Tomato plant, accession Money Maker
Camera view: vertical (180 deg); turntable rotation: 210 degrees
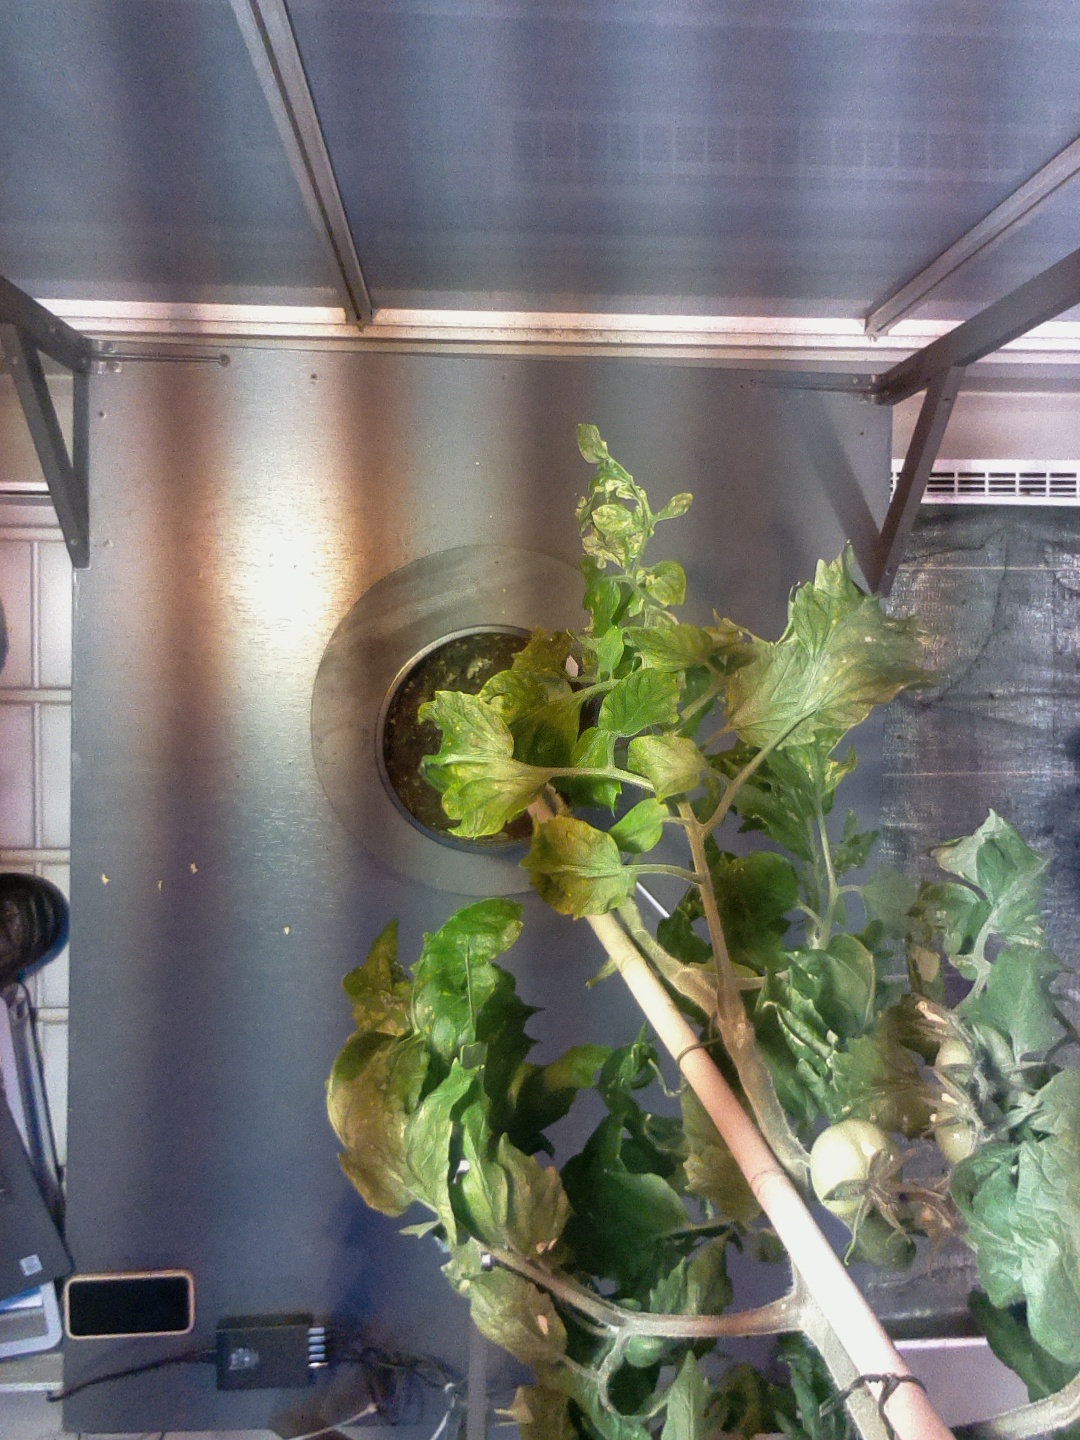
BBCH growth stage 73: 30%-40% of final fruit size